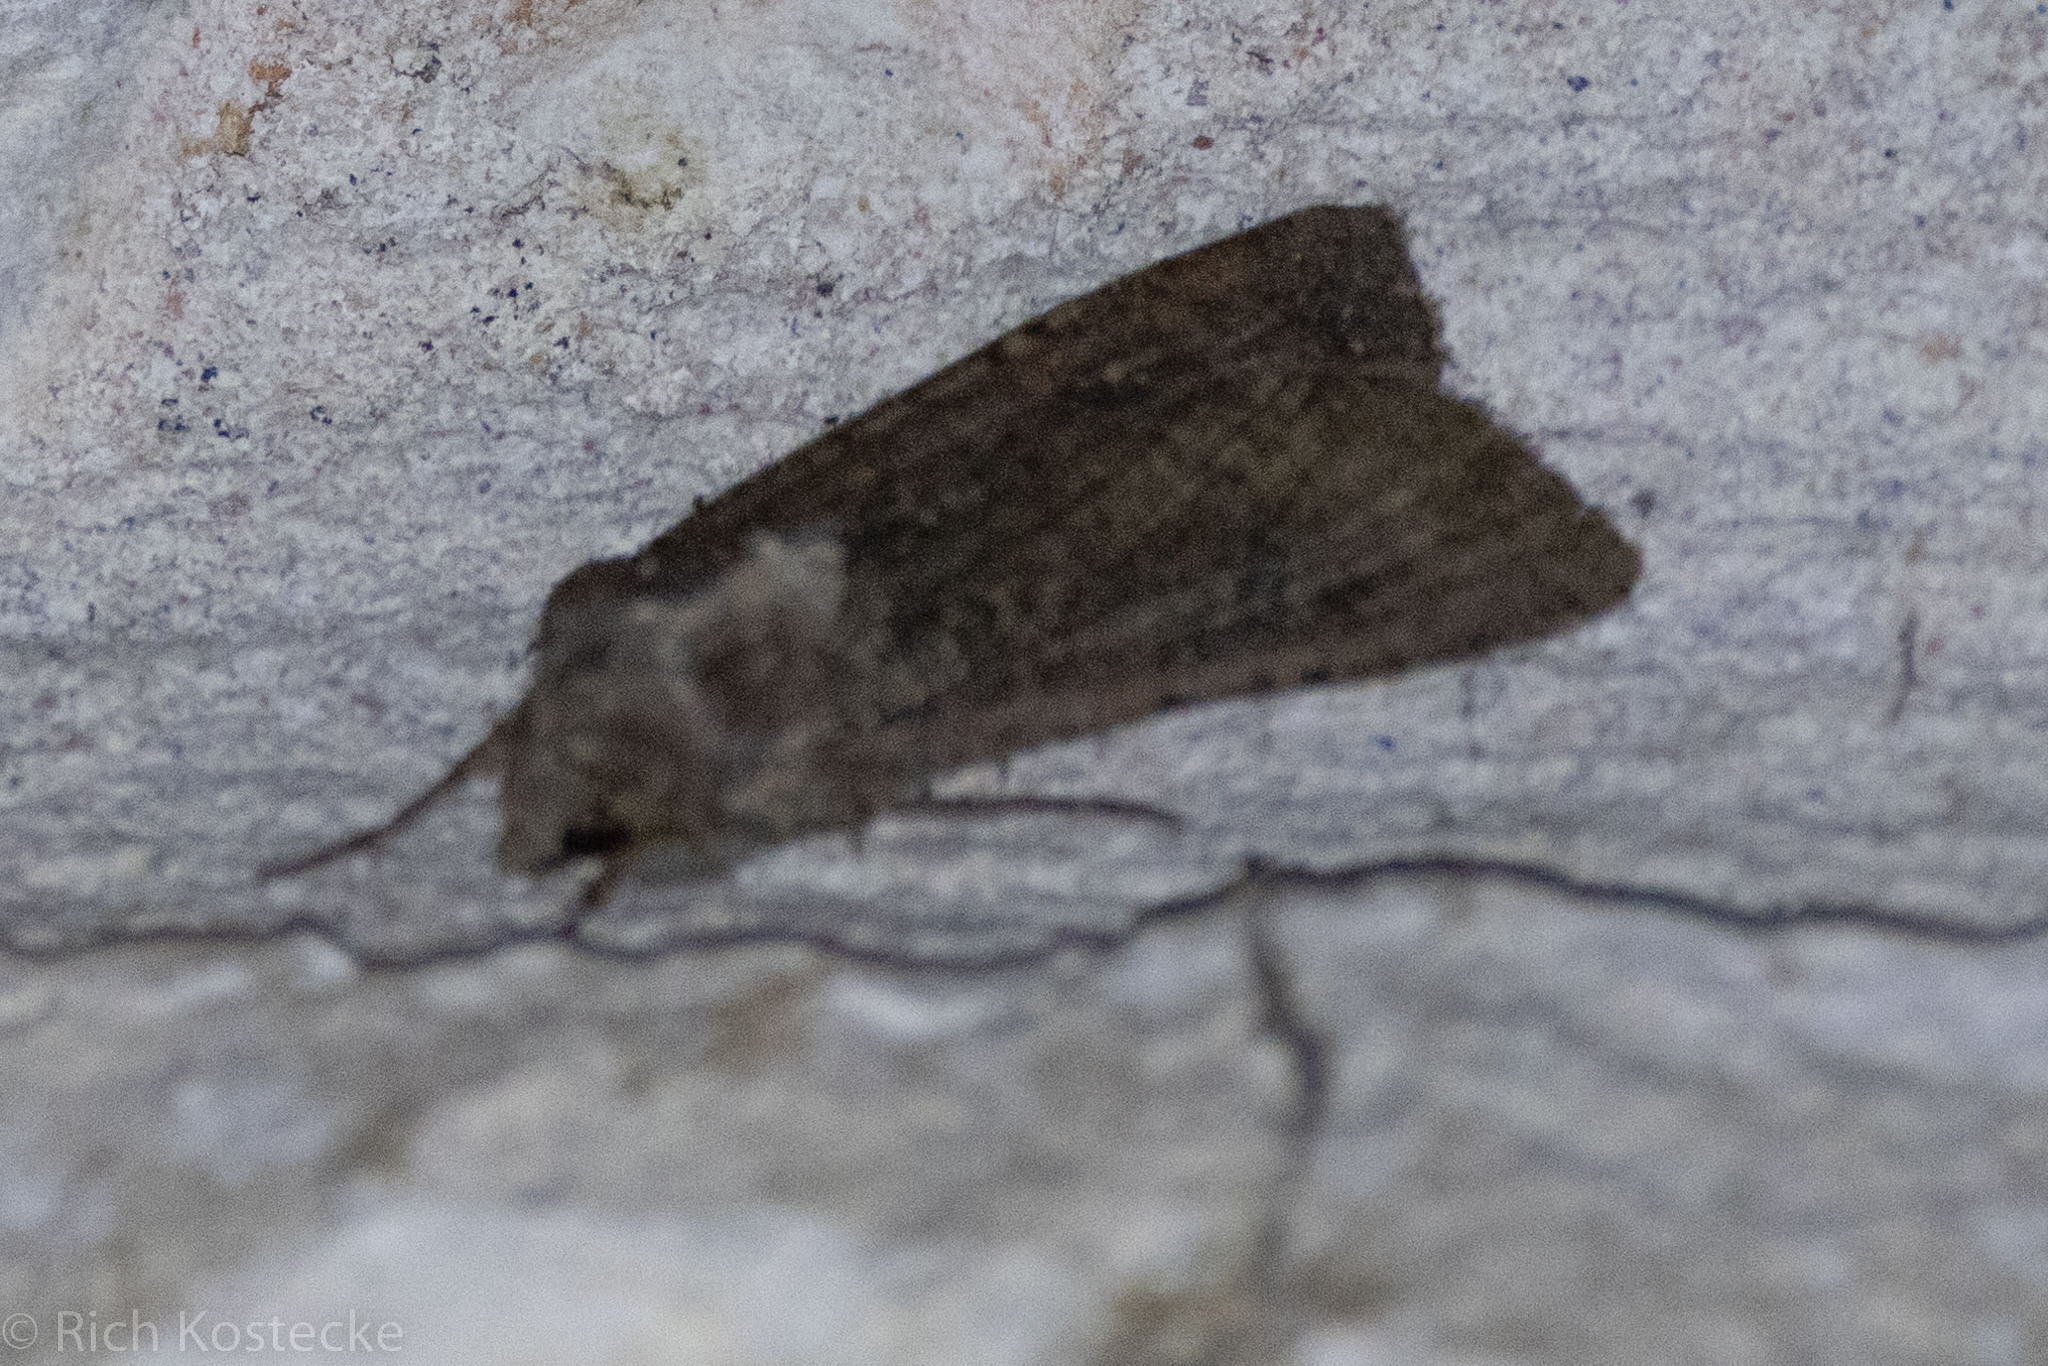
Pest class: cutworms